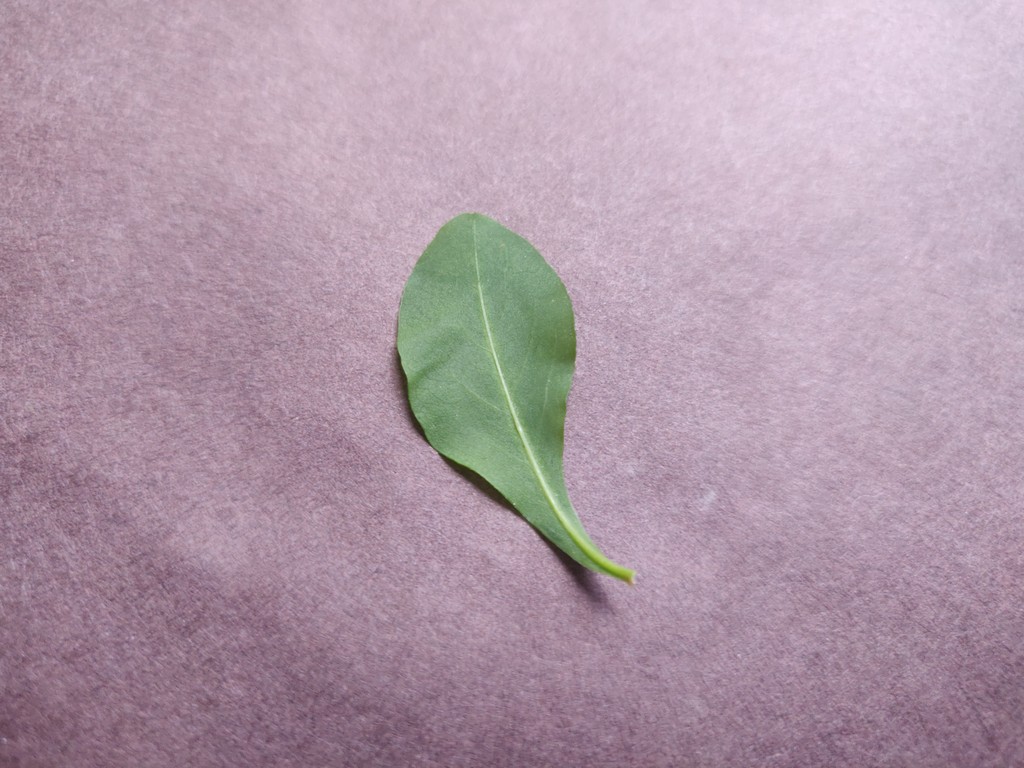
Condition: Healthy
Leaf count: single
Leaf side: back